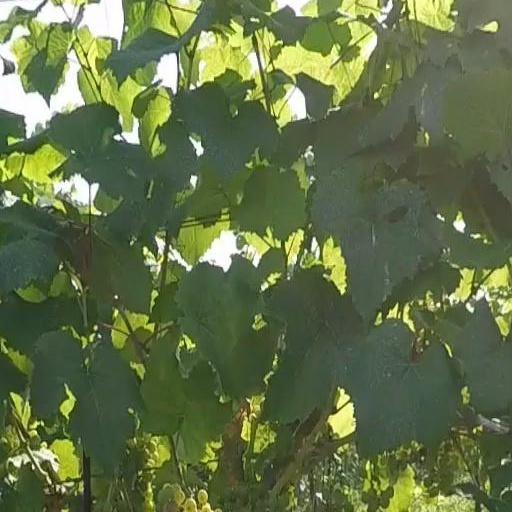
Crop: grape